Walther Penck

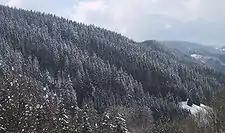
Mountains of the Black Forest where Walther Penck studied the effects of doming on geomorphology.

Walther Penck was born in Vienna as the son of German geographer Albrecht Penck. He obtained a PhD by studying petrology at the Heidelberg University. Between 1912 and 1915 he worked in Dirección General de Minas in Buenos Aires before moving to the University of Constantinople where he was named professor of mineralogy and geology. He finally settled as professor in the University of Leipzig in 1918. The areas he studied in detail and based his theories on include the Black Forest in Germany, Puna de Atacama in Argentina and Anatolia in modern Turkey.